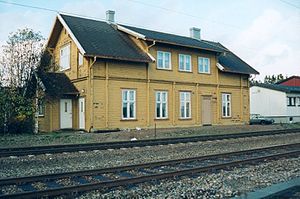
Sem Station
Sem Station er en tidligere jernbanestation på Vestfoldbanen, der ligger i byområdet Sem i Tønsberg kommune i Norge.